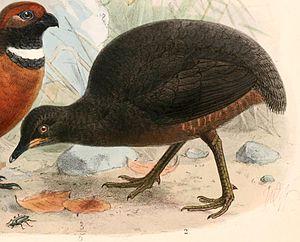
Le Tinamou de Berlepsch est une espèce d'oiseau appartenant à la famille des Tinamidae.